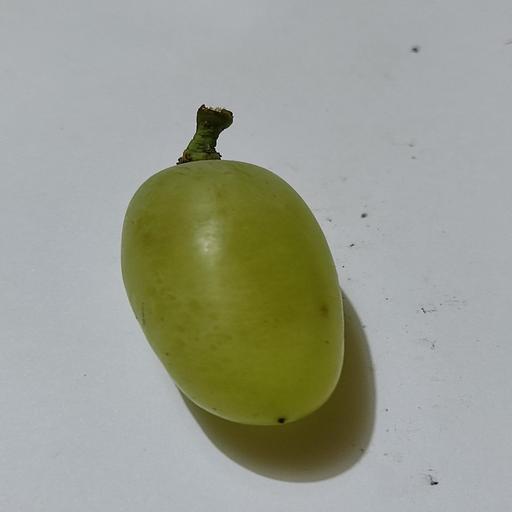
Crop type: Grape